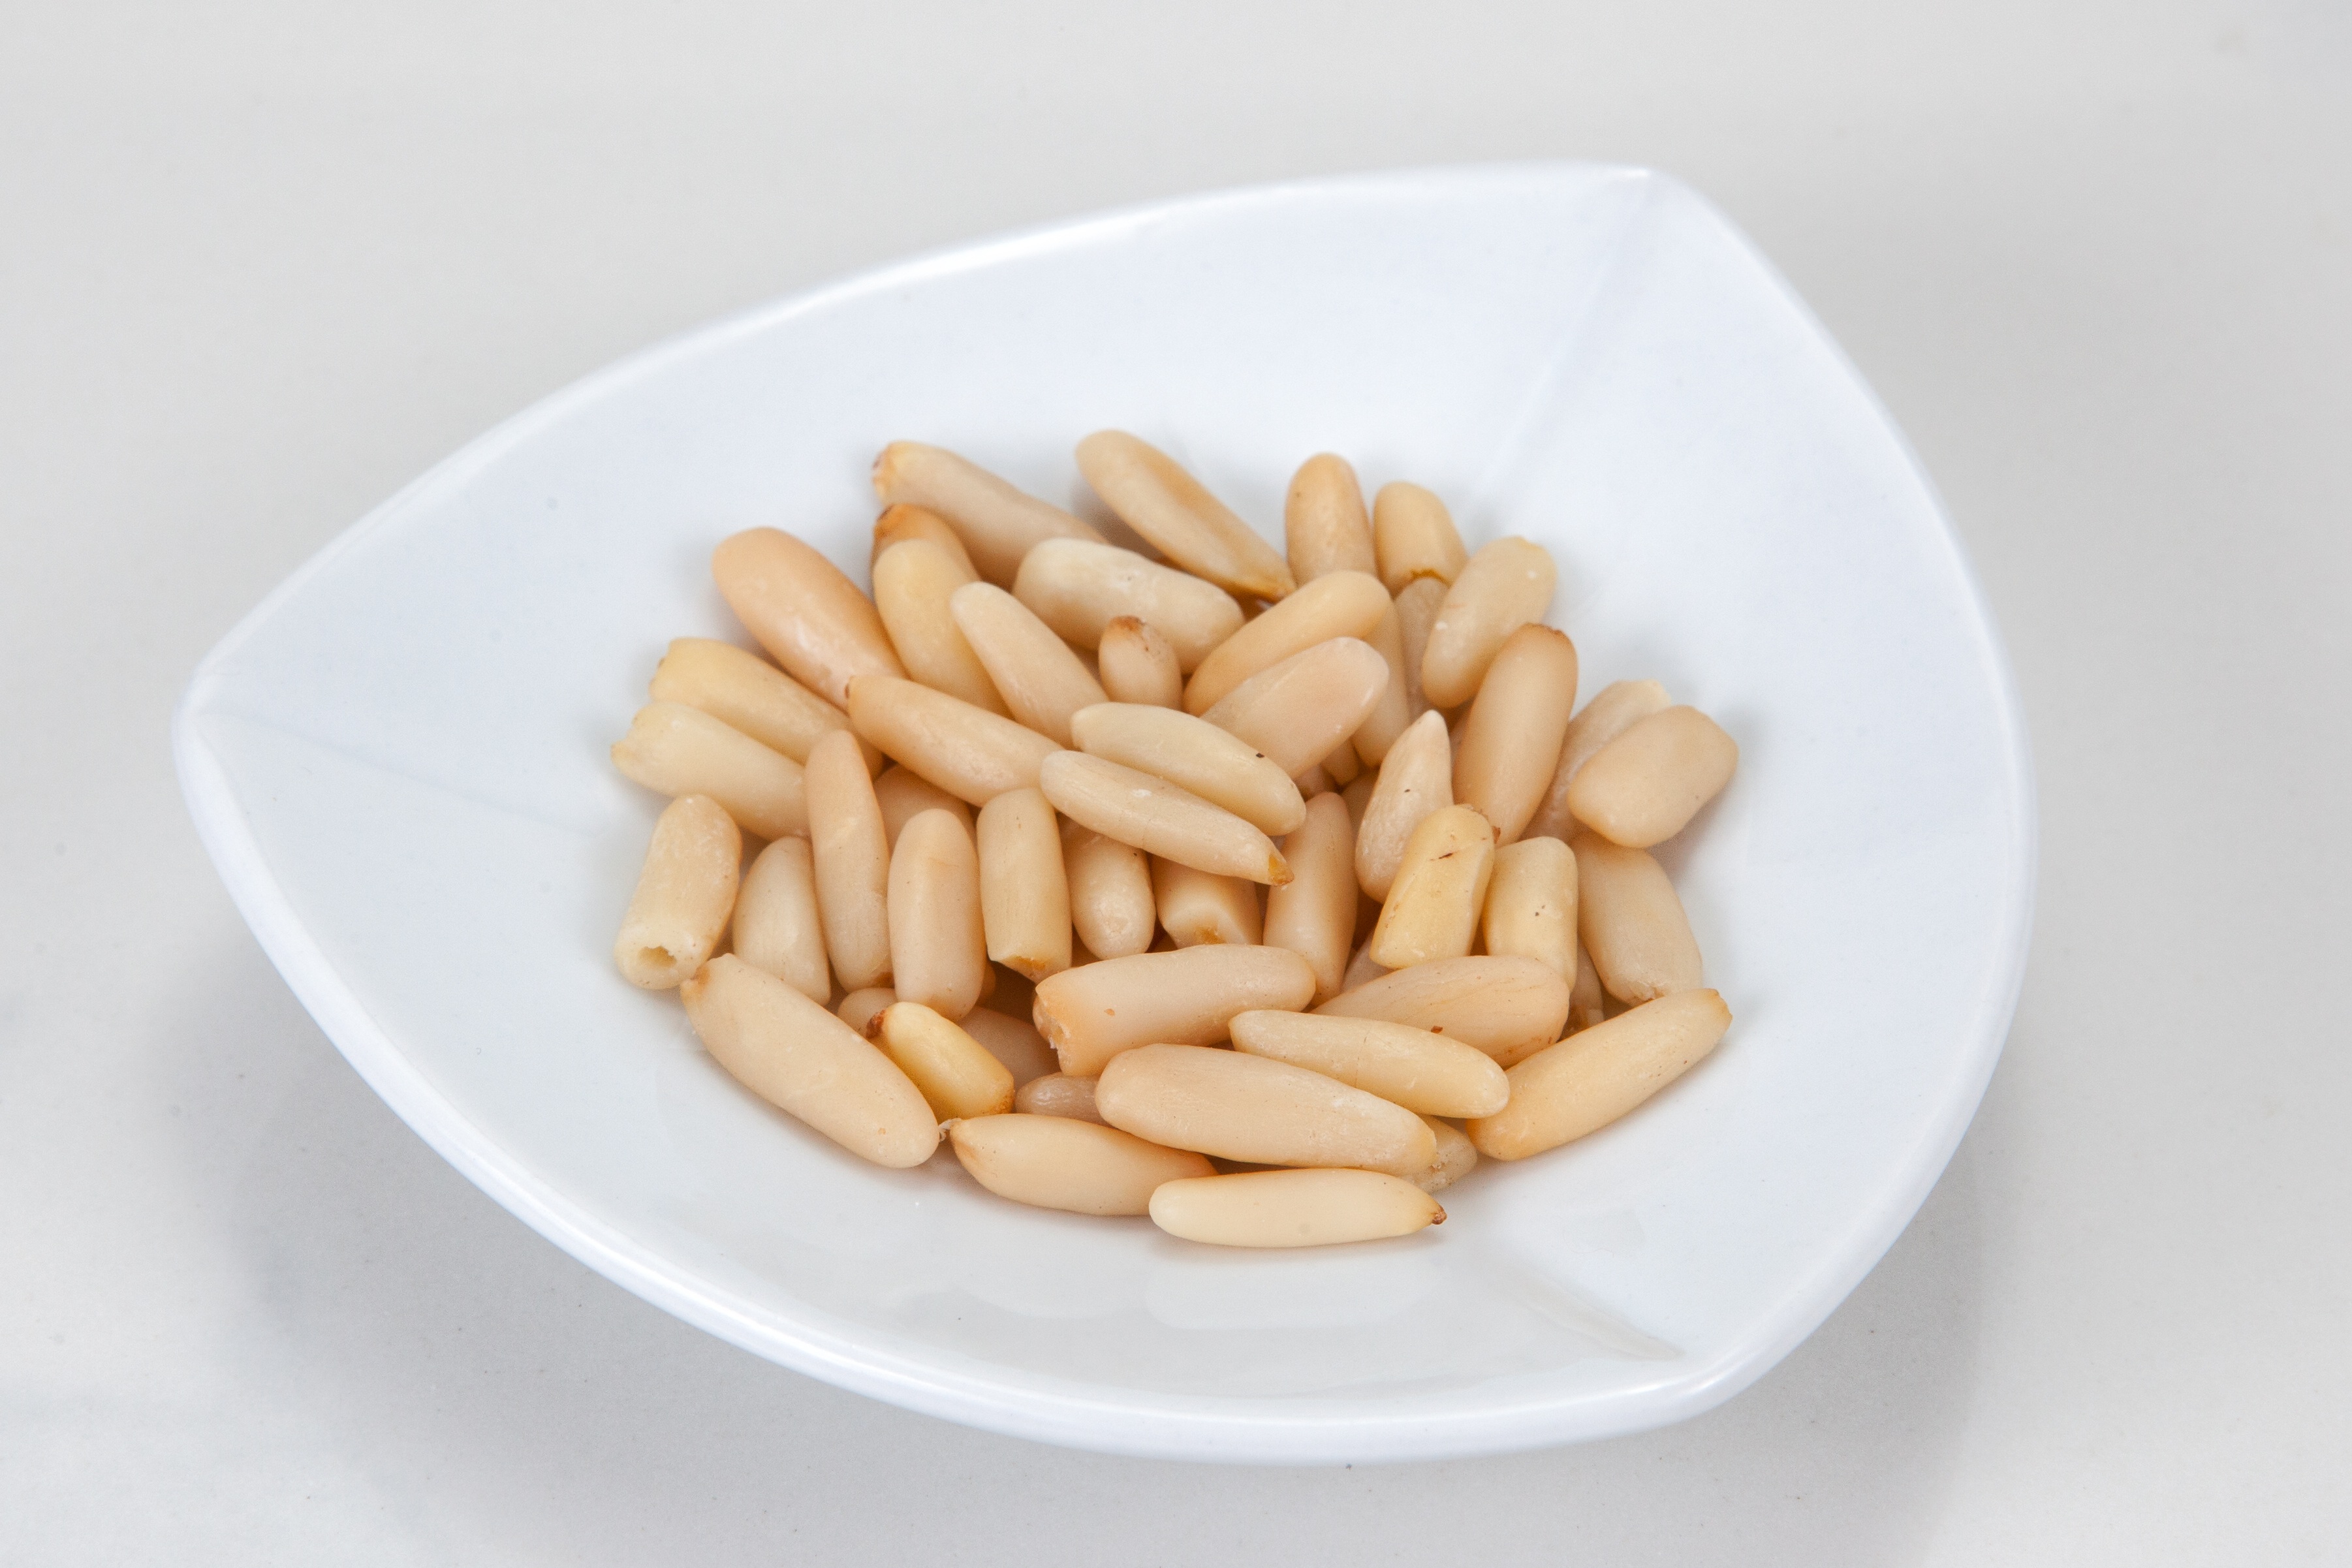
plant, pine, dish, food, produce, kitchen, cuisine, cook, ingredients, flowering plant, pine nuts, grass family, land plant